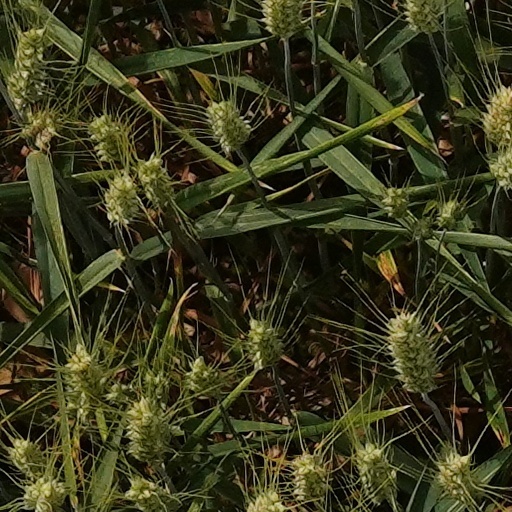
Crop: wheat